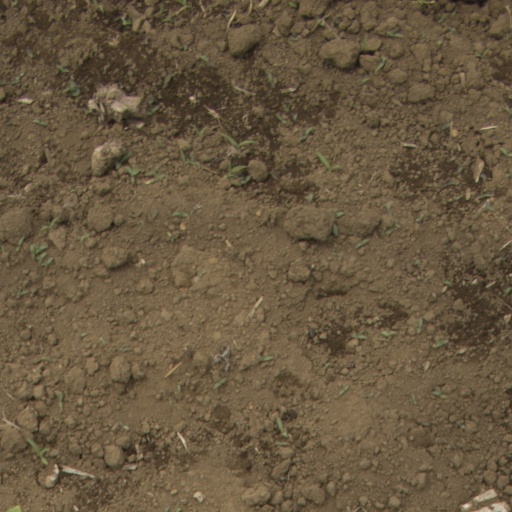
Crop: Jerusalem artichoke